James Hurst (footballer)

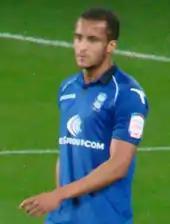
Hurst playing for Birmingham City in 2012

Hurst signed for Championship club Birmingham City on 1 October 2012 on a one-month youth loan, and made his debut the following day, as a second-half substitute in a 2–1 defeat at Cardiff City. Fitness problems resulted in Paul Robinson being preferred, and Hurst made just three appearances before returning to Albion.